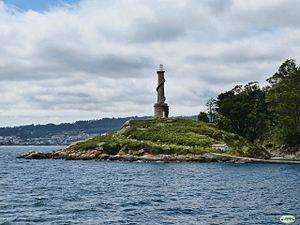
Le phare de l'Île de Tambo est un phare situé sur l'île de Tambo, appartenant au territoire de la commune de Poio, dans la province de Pontevedra.